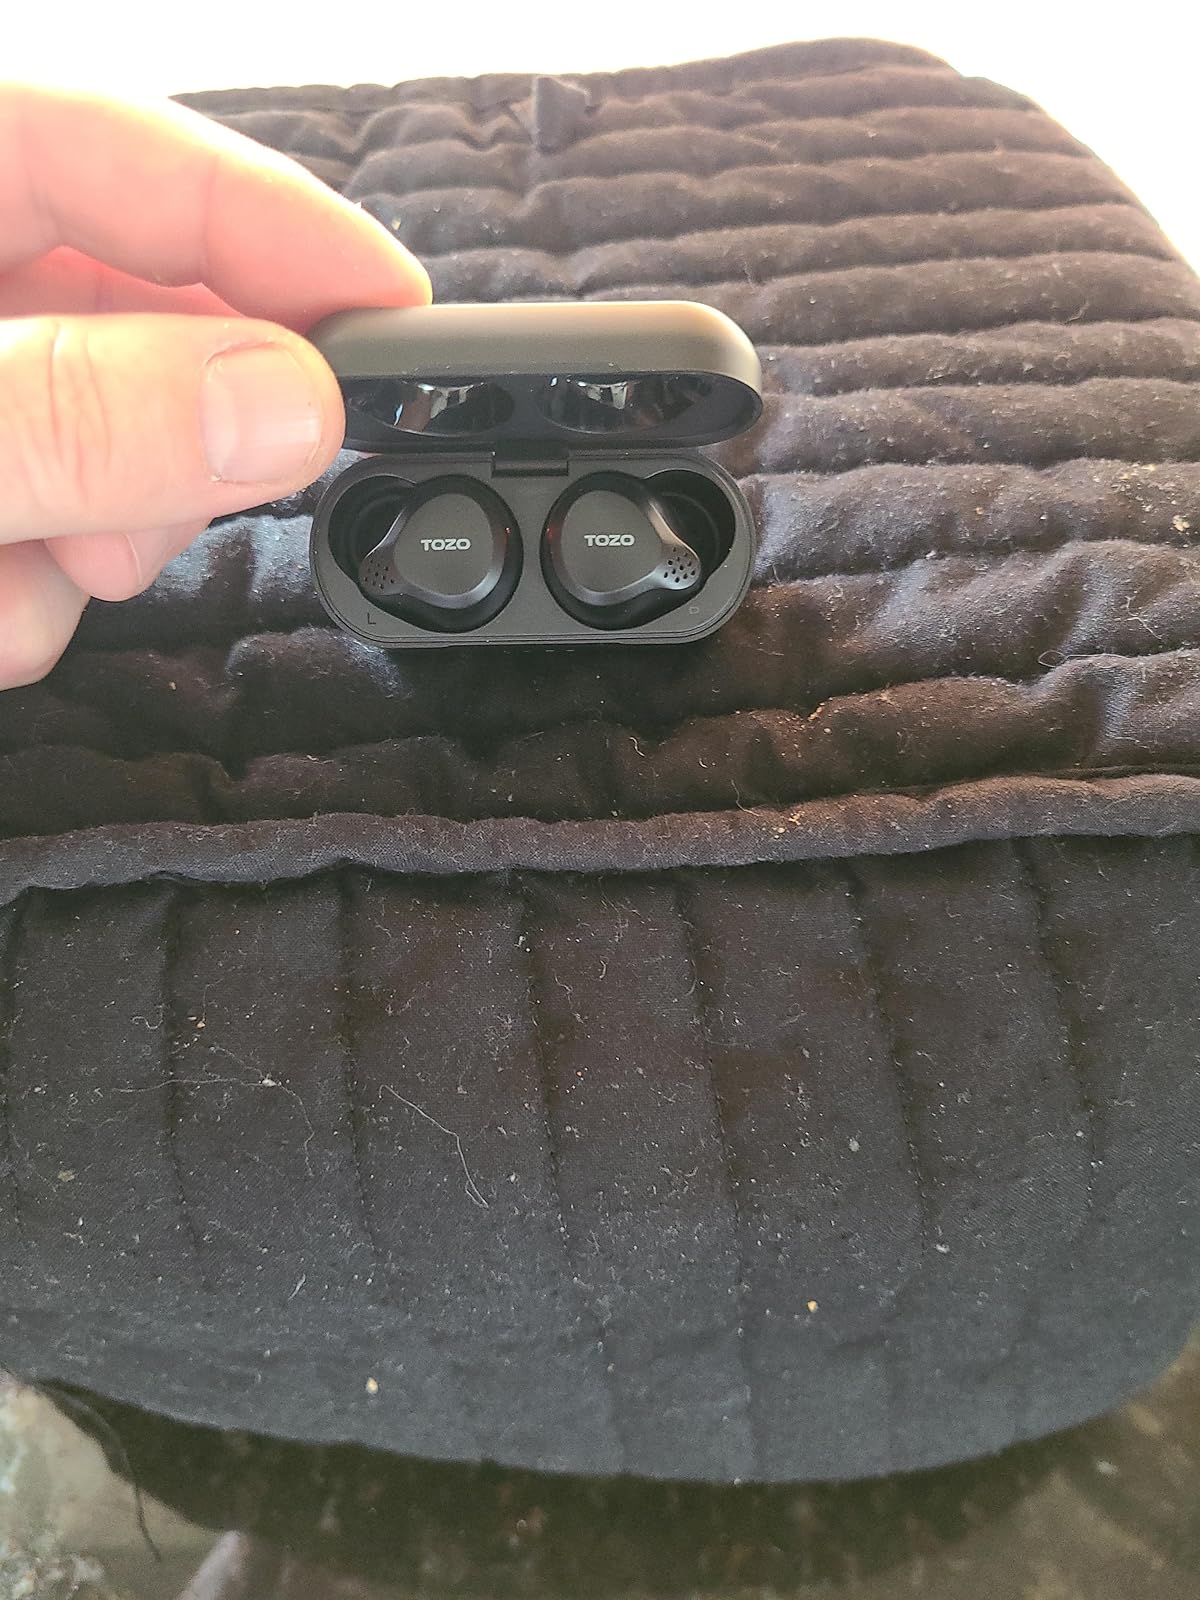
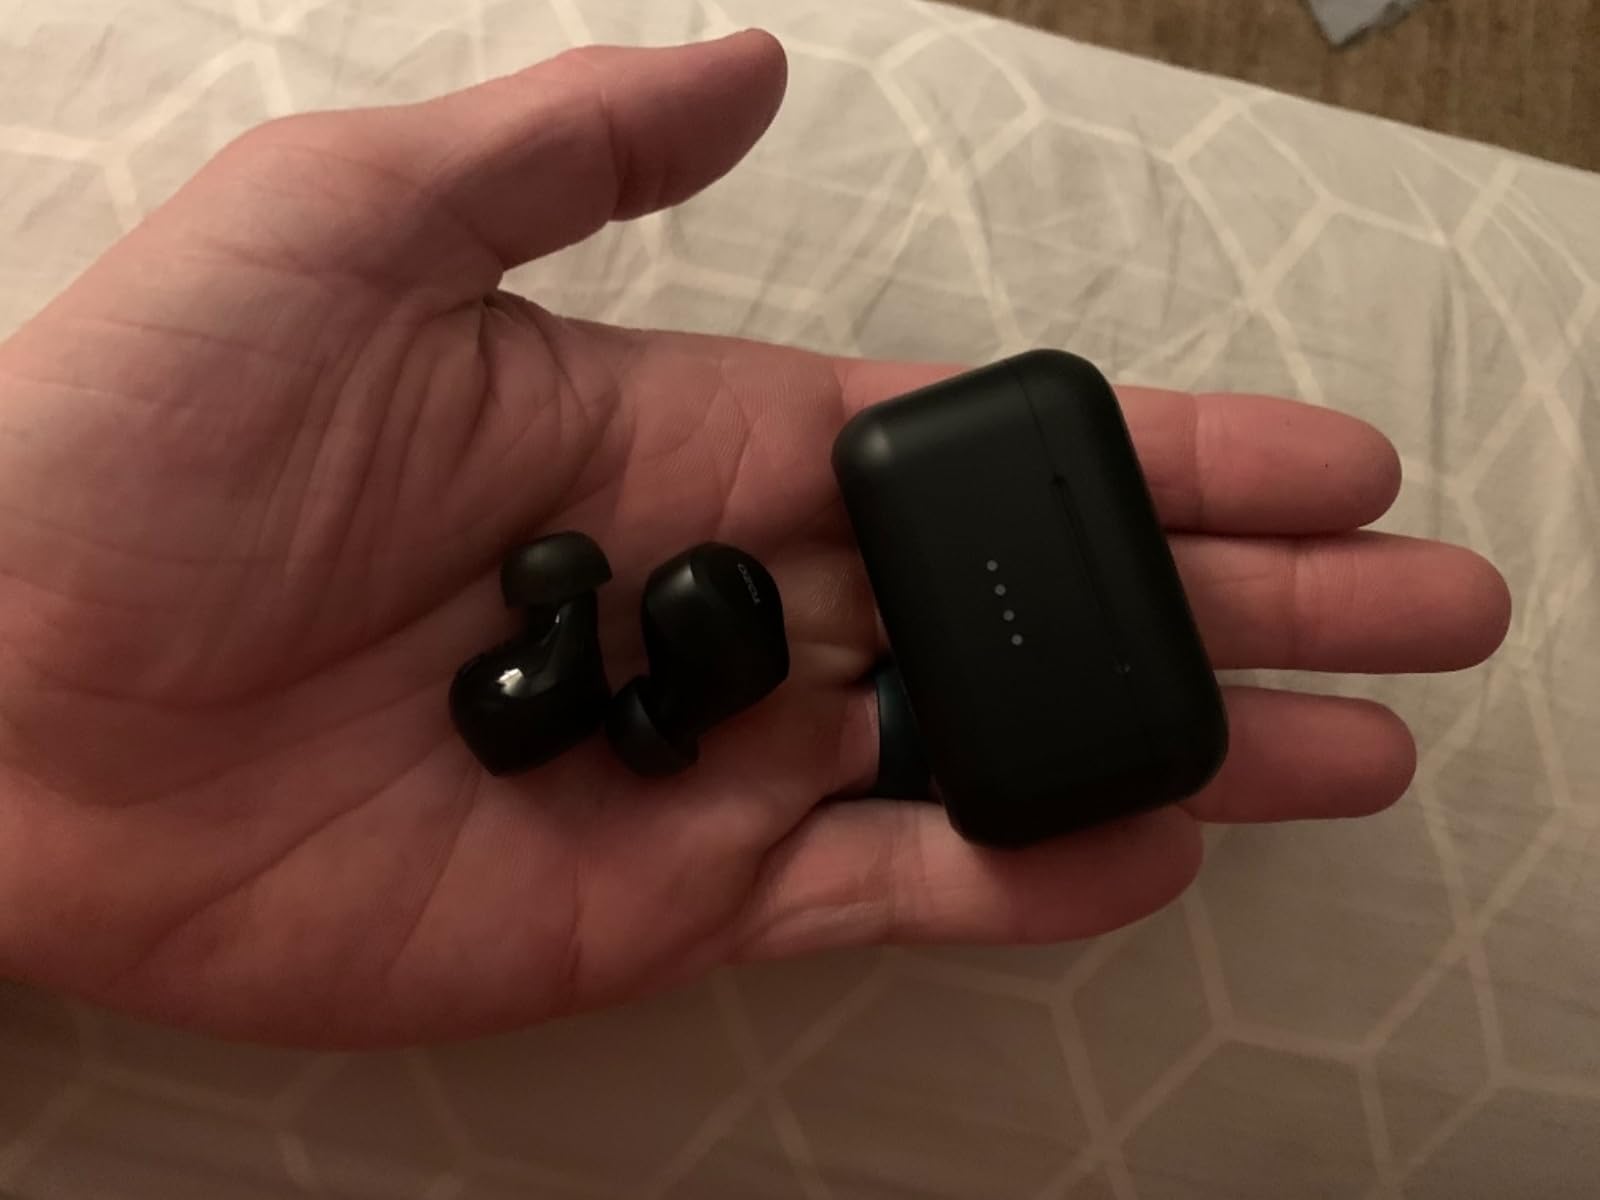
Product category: earbuds
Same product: yes